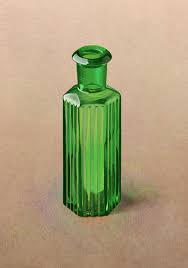
Label: glass